Describe the emotion expressed in this image:  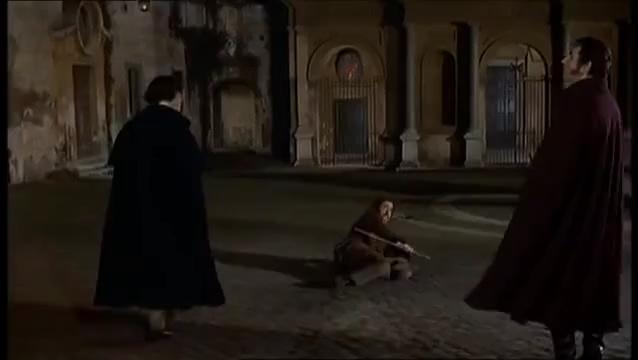
This person displays Pain, valence and arousal with low intensity.